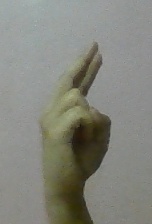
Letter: zay